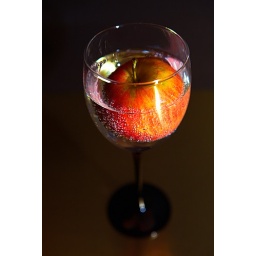
apple floating in bubbly seltzer water in black stem wine glass